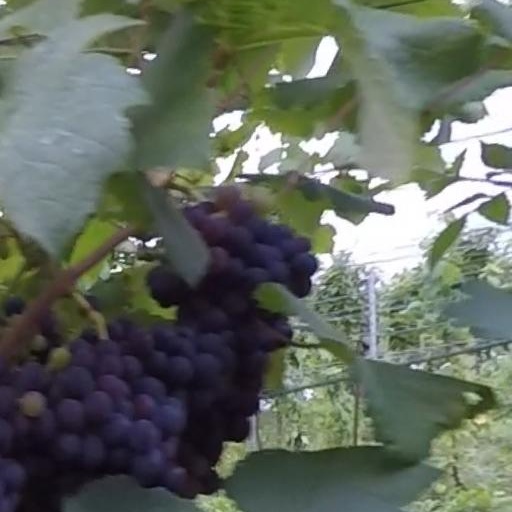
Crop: grape